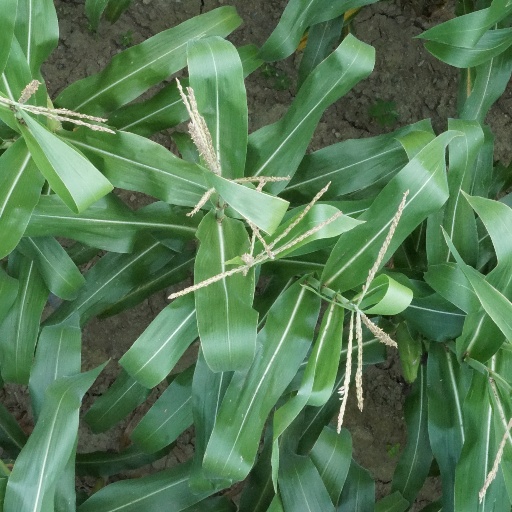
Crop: maize; corn